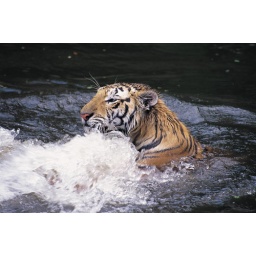
tiger in a river